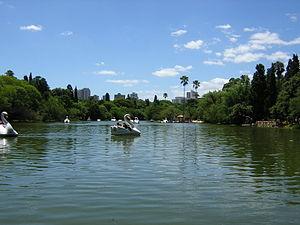
Le Parc da Redenção ou Parc Farroupilha a été inauguré le 19 septembre 1935 et a été classé au Patrimoine historique du Rio Grande do Sul en 1997.